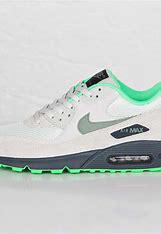
Brand: Nike
Model: Air Max 90 Essential